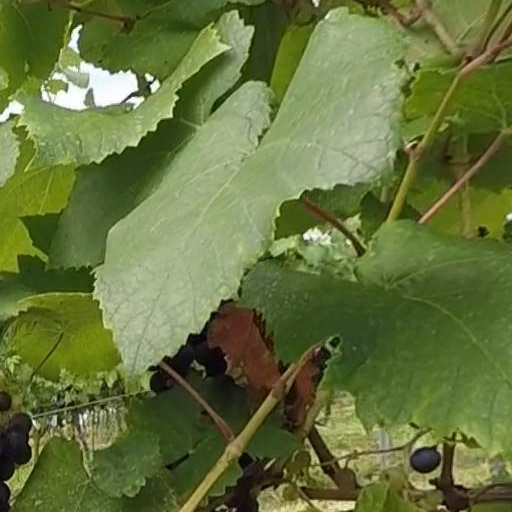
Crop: grape